2023 Arab Games

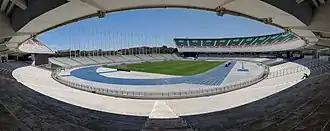
Stade du 5 Juillet hosted opening & closing ceremonies

Five cities hosted the games, Algiers the capital, Oran the second city, Constantine, Annaba and Tipaza.